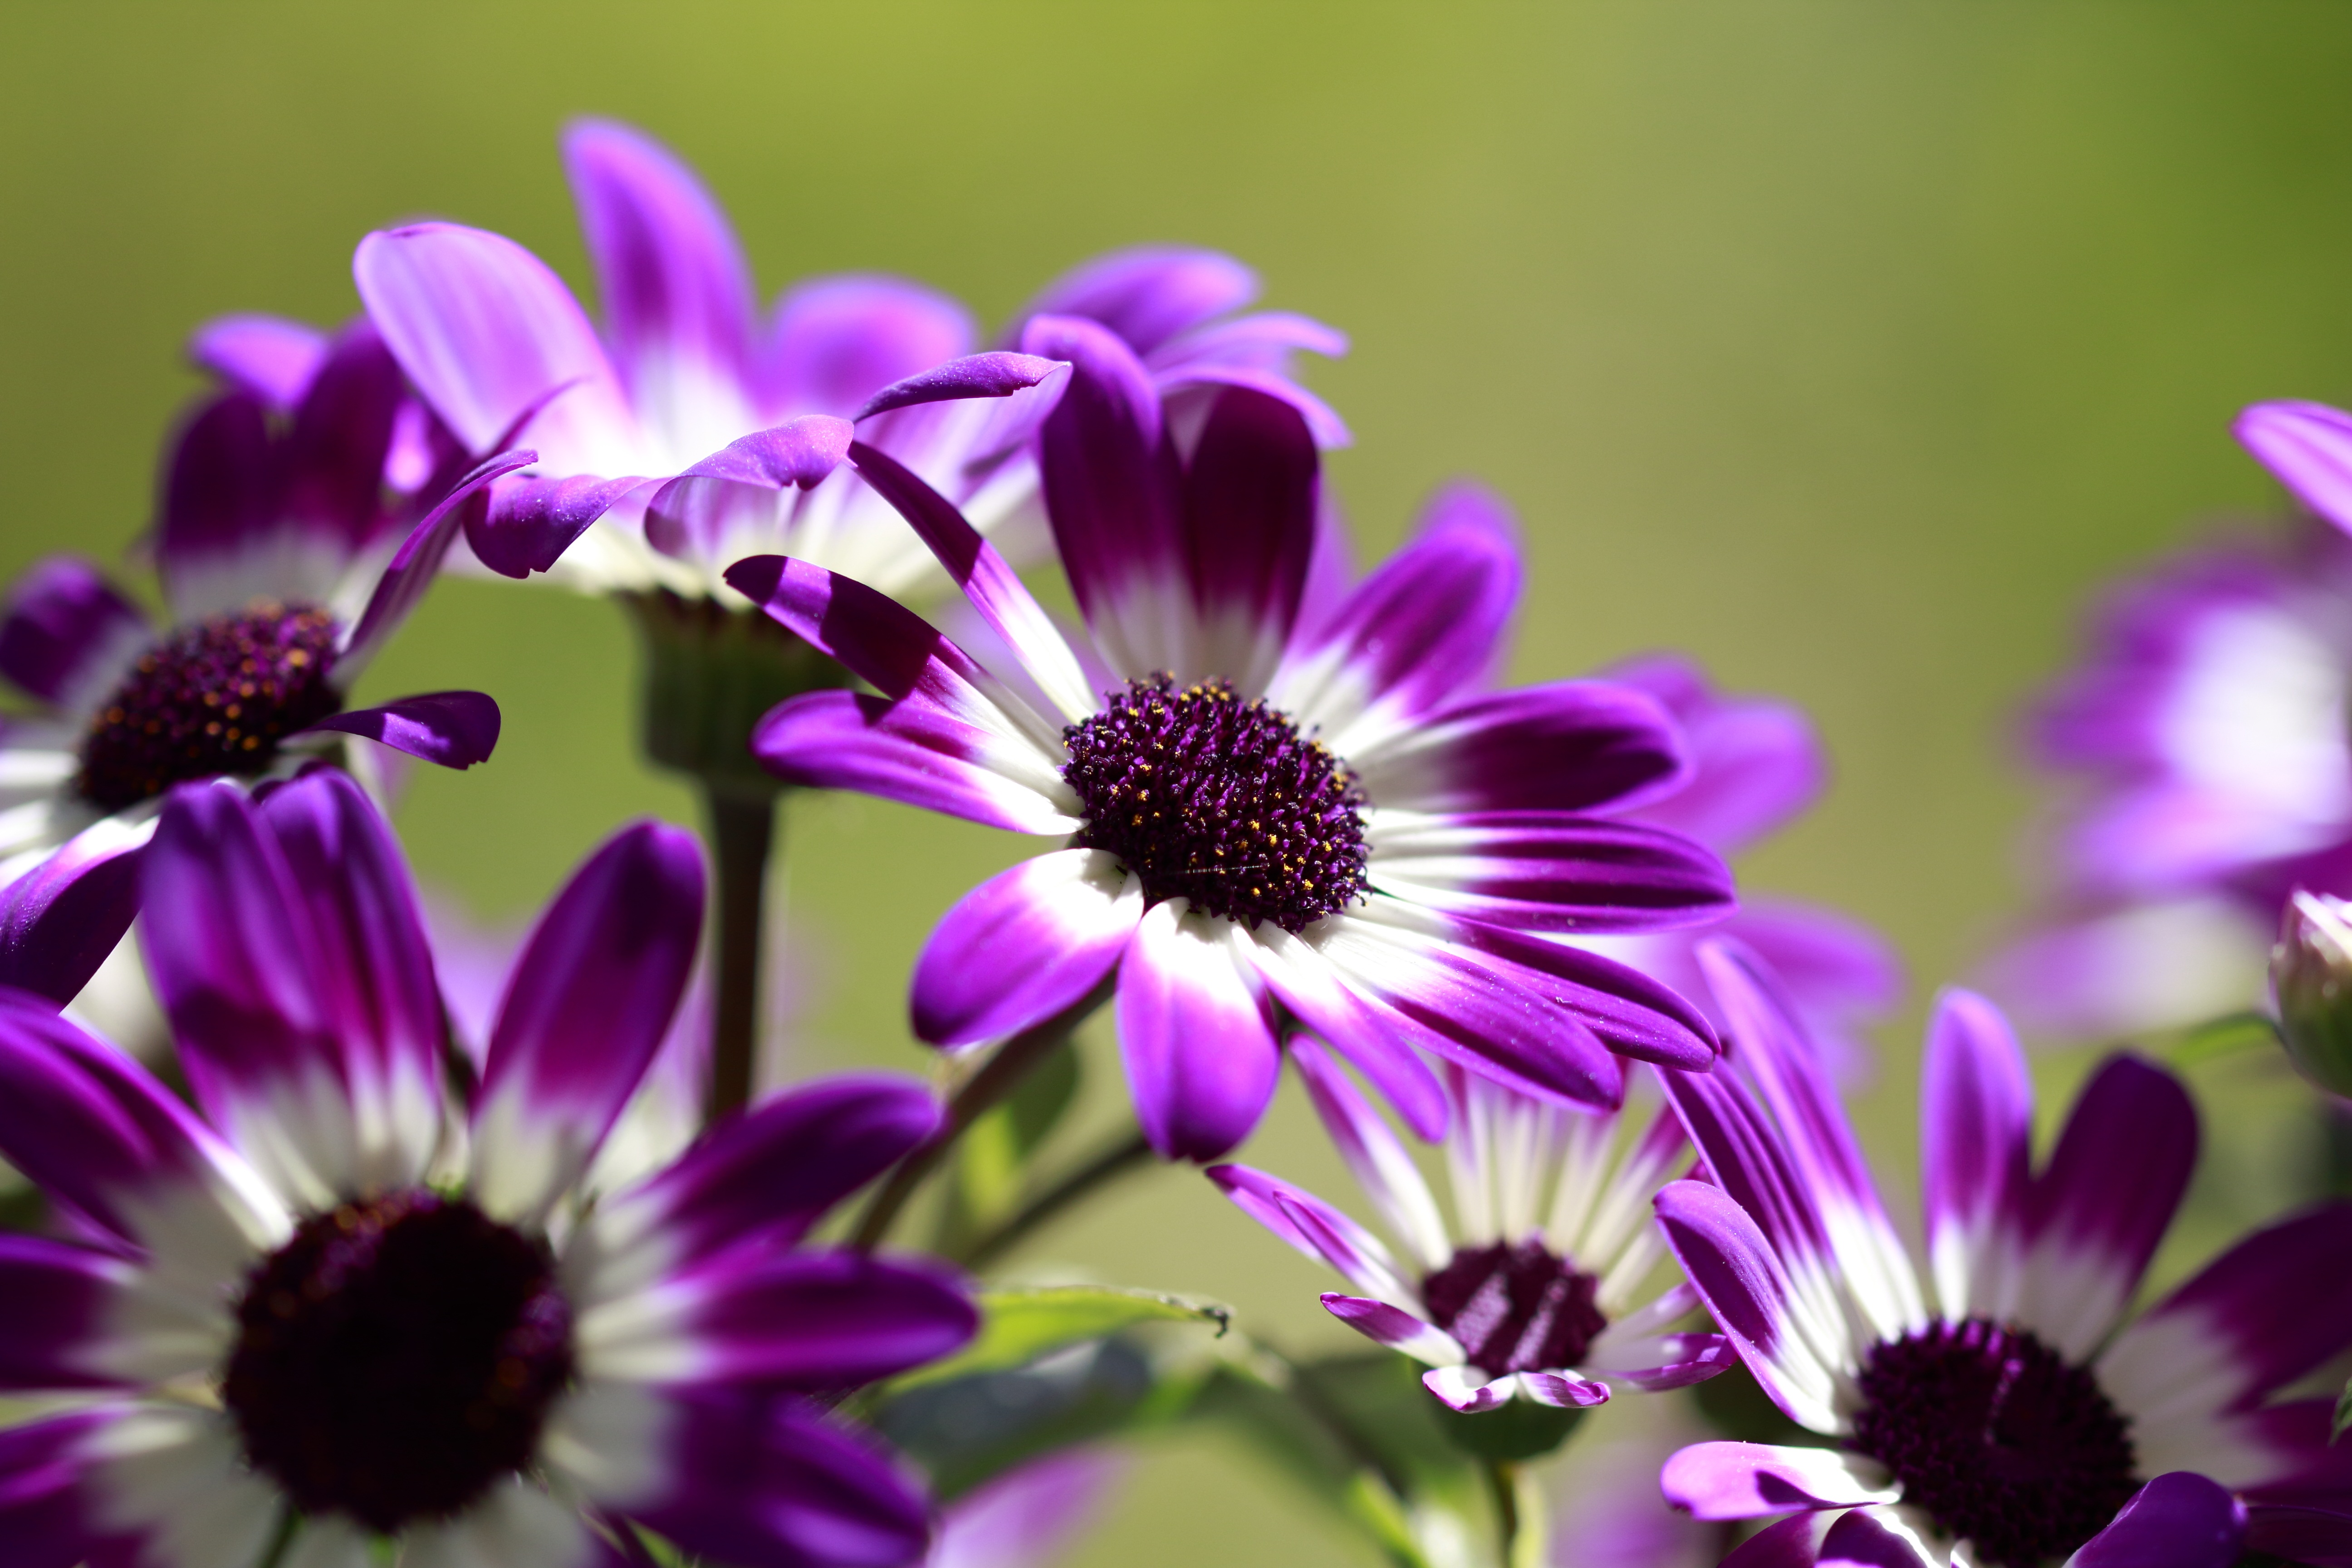
nature, blossom, plant, white, flower, purple, petal, spring, macro, garden, flora, wildflower, flowers, close up, macro photography, flowering plant, daisy family, annual plant, land plant